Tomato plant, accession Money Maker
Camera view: tilt-top (135 deg); turntable rotation: 330 degrees
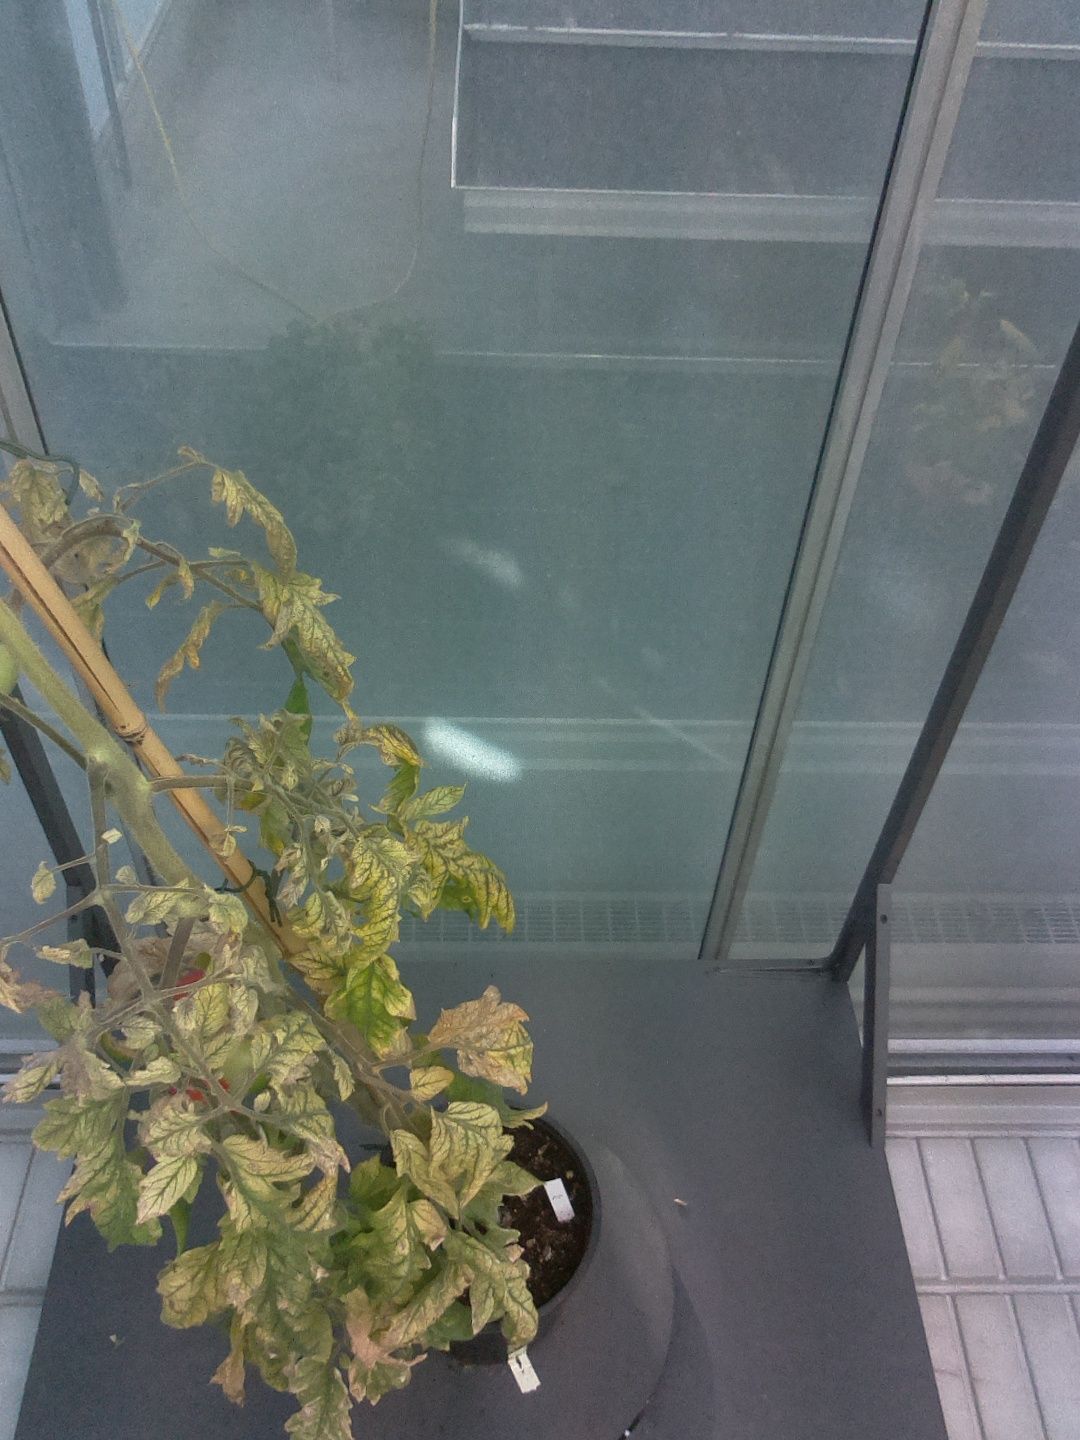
BBCH growth stage 83: 30%-40% of fruits show typical fully ripe color